Land use

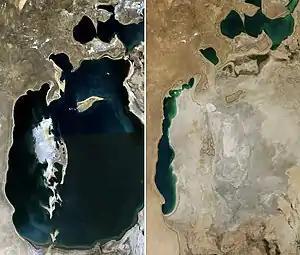
Remote sensing images show changes to the extent of the Aral Sea from 1989 (left) to 2014 (right).

"Land use change" is "the change from one land-use category to another". Land-use change, together with use of fossil fuels, are the major anthropogenic sources of carbon dioxide, a dominant greenhouse gas.